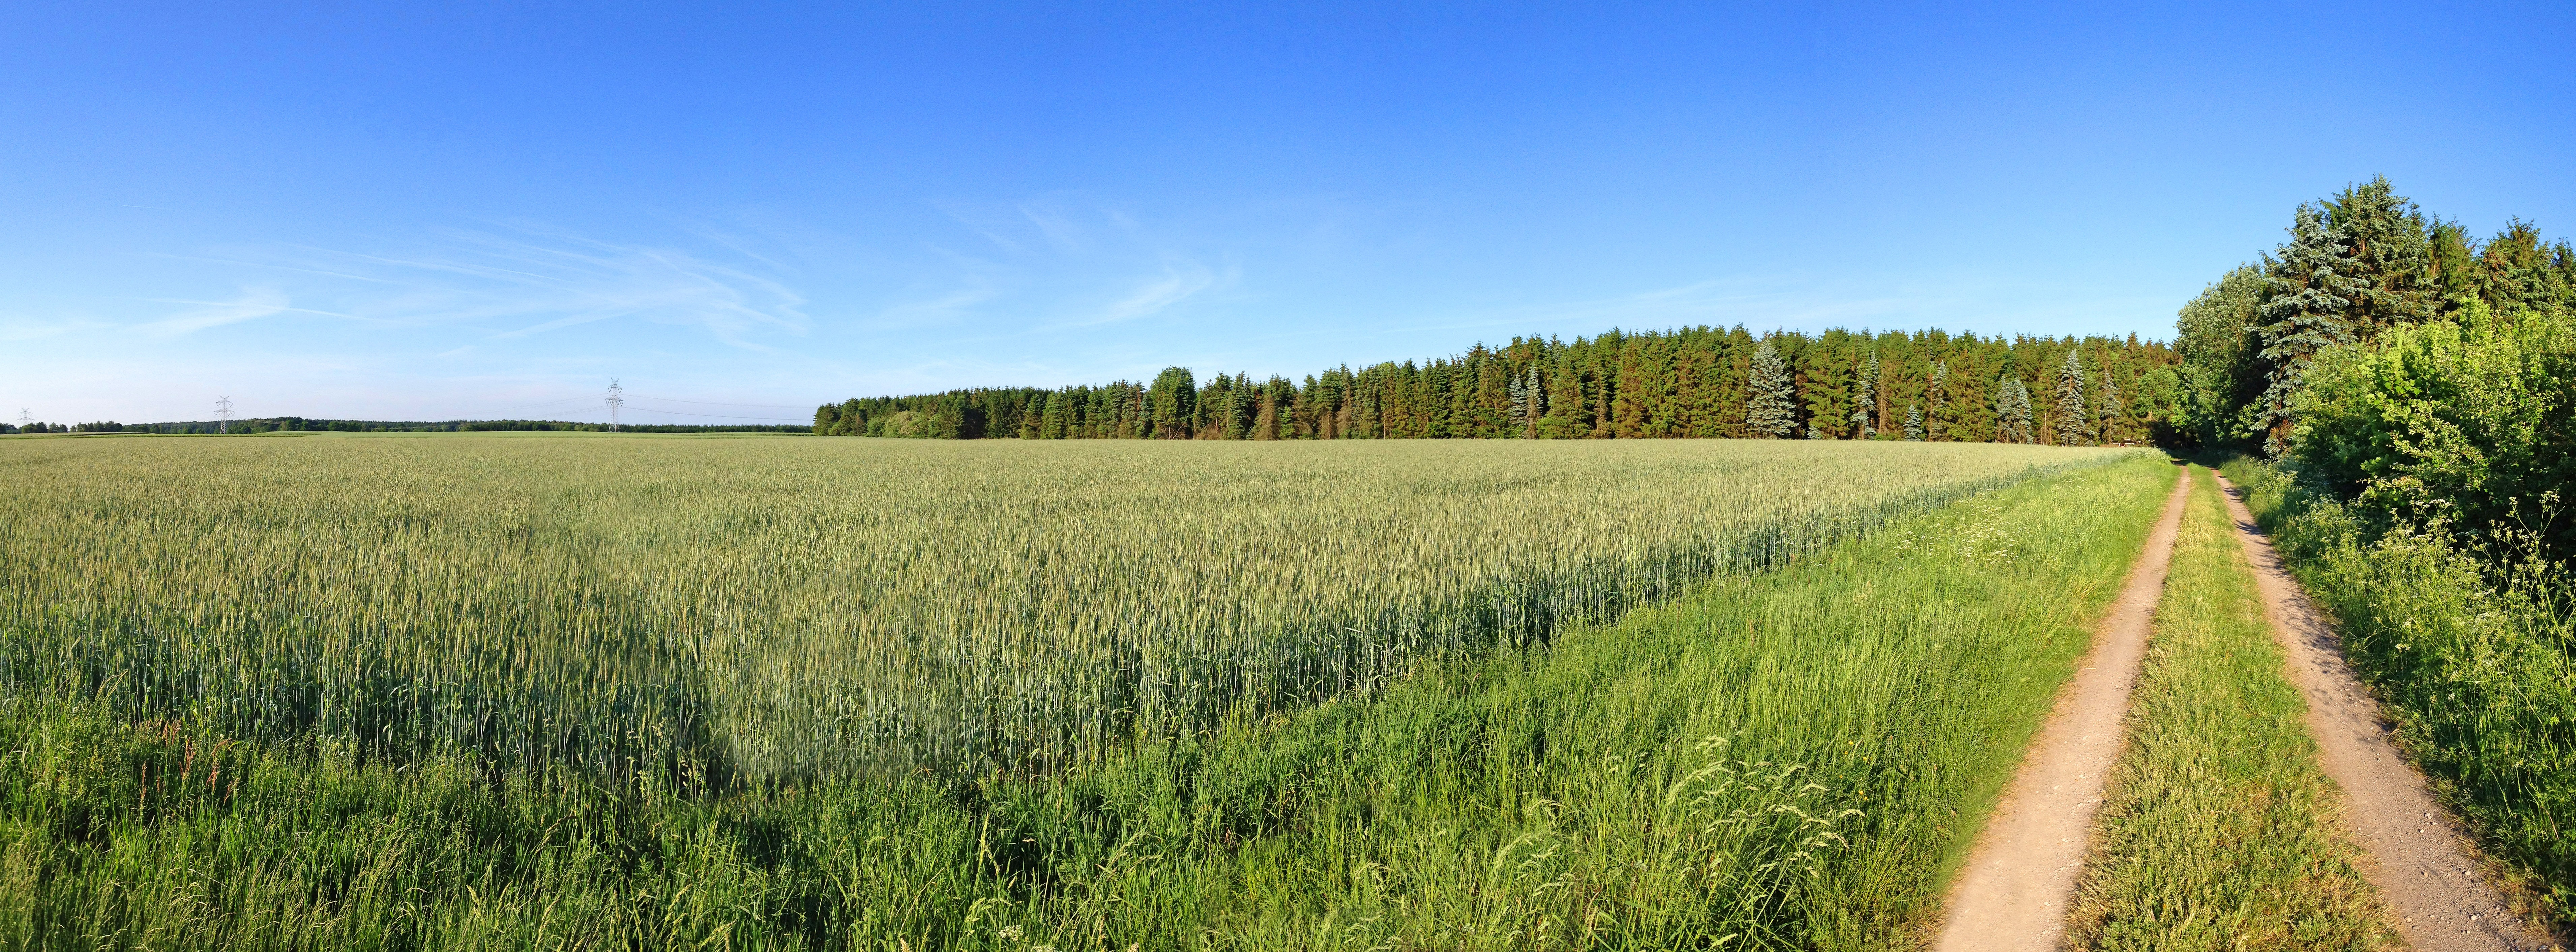
landscape, tree, nature, grass, plant, field, farm, meadow, prairie, panorama, food, crop, pasture, soil, agriculture, lane, plain, blue sky, grassland, cornfield, plantation, cereals, away, ecosystem, rural area, edge of the woods, grass family